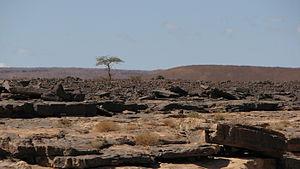
Reg dans le Sahara Marocain
La flore du Maroc est une flore riche et diversifiée, avec environ 7000 espèces. La flore vasculaire comprend 4200 taxons, dont 22 % sont endémiques.